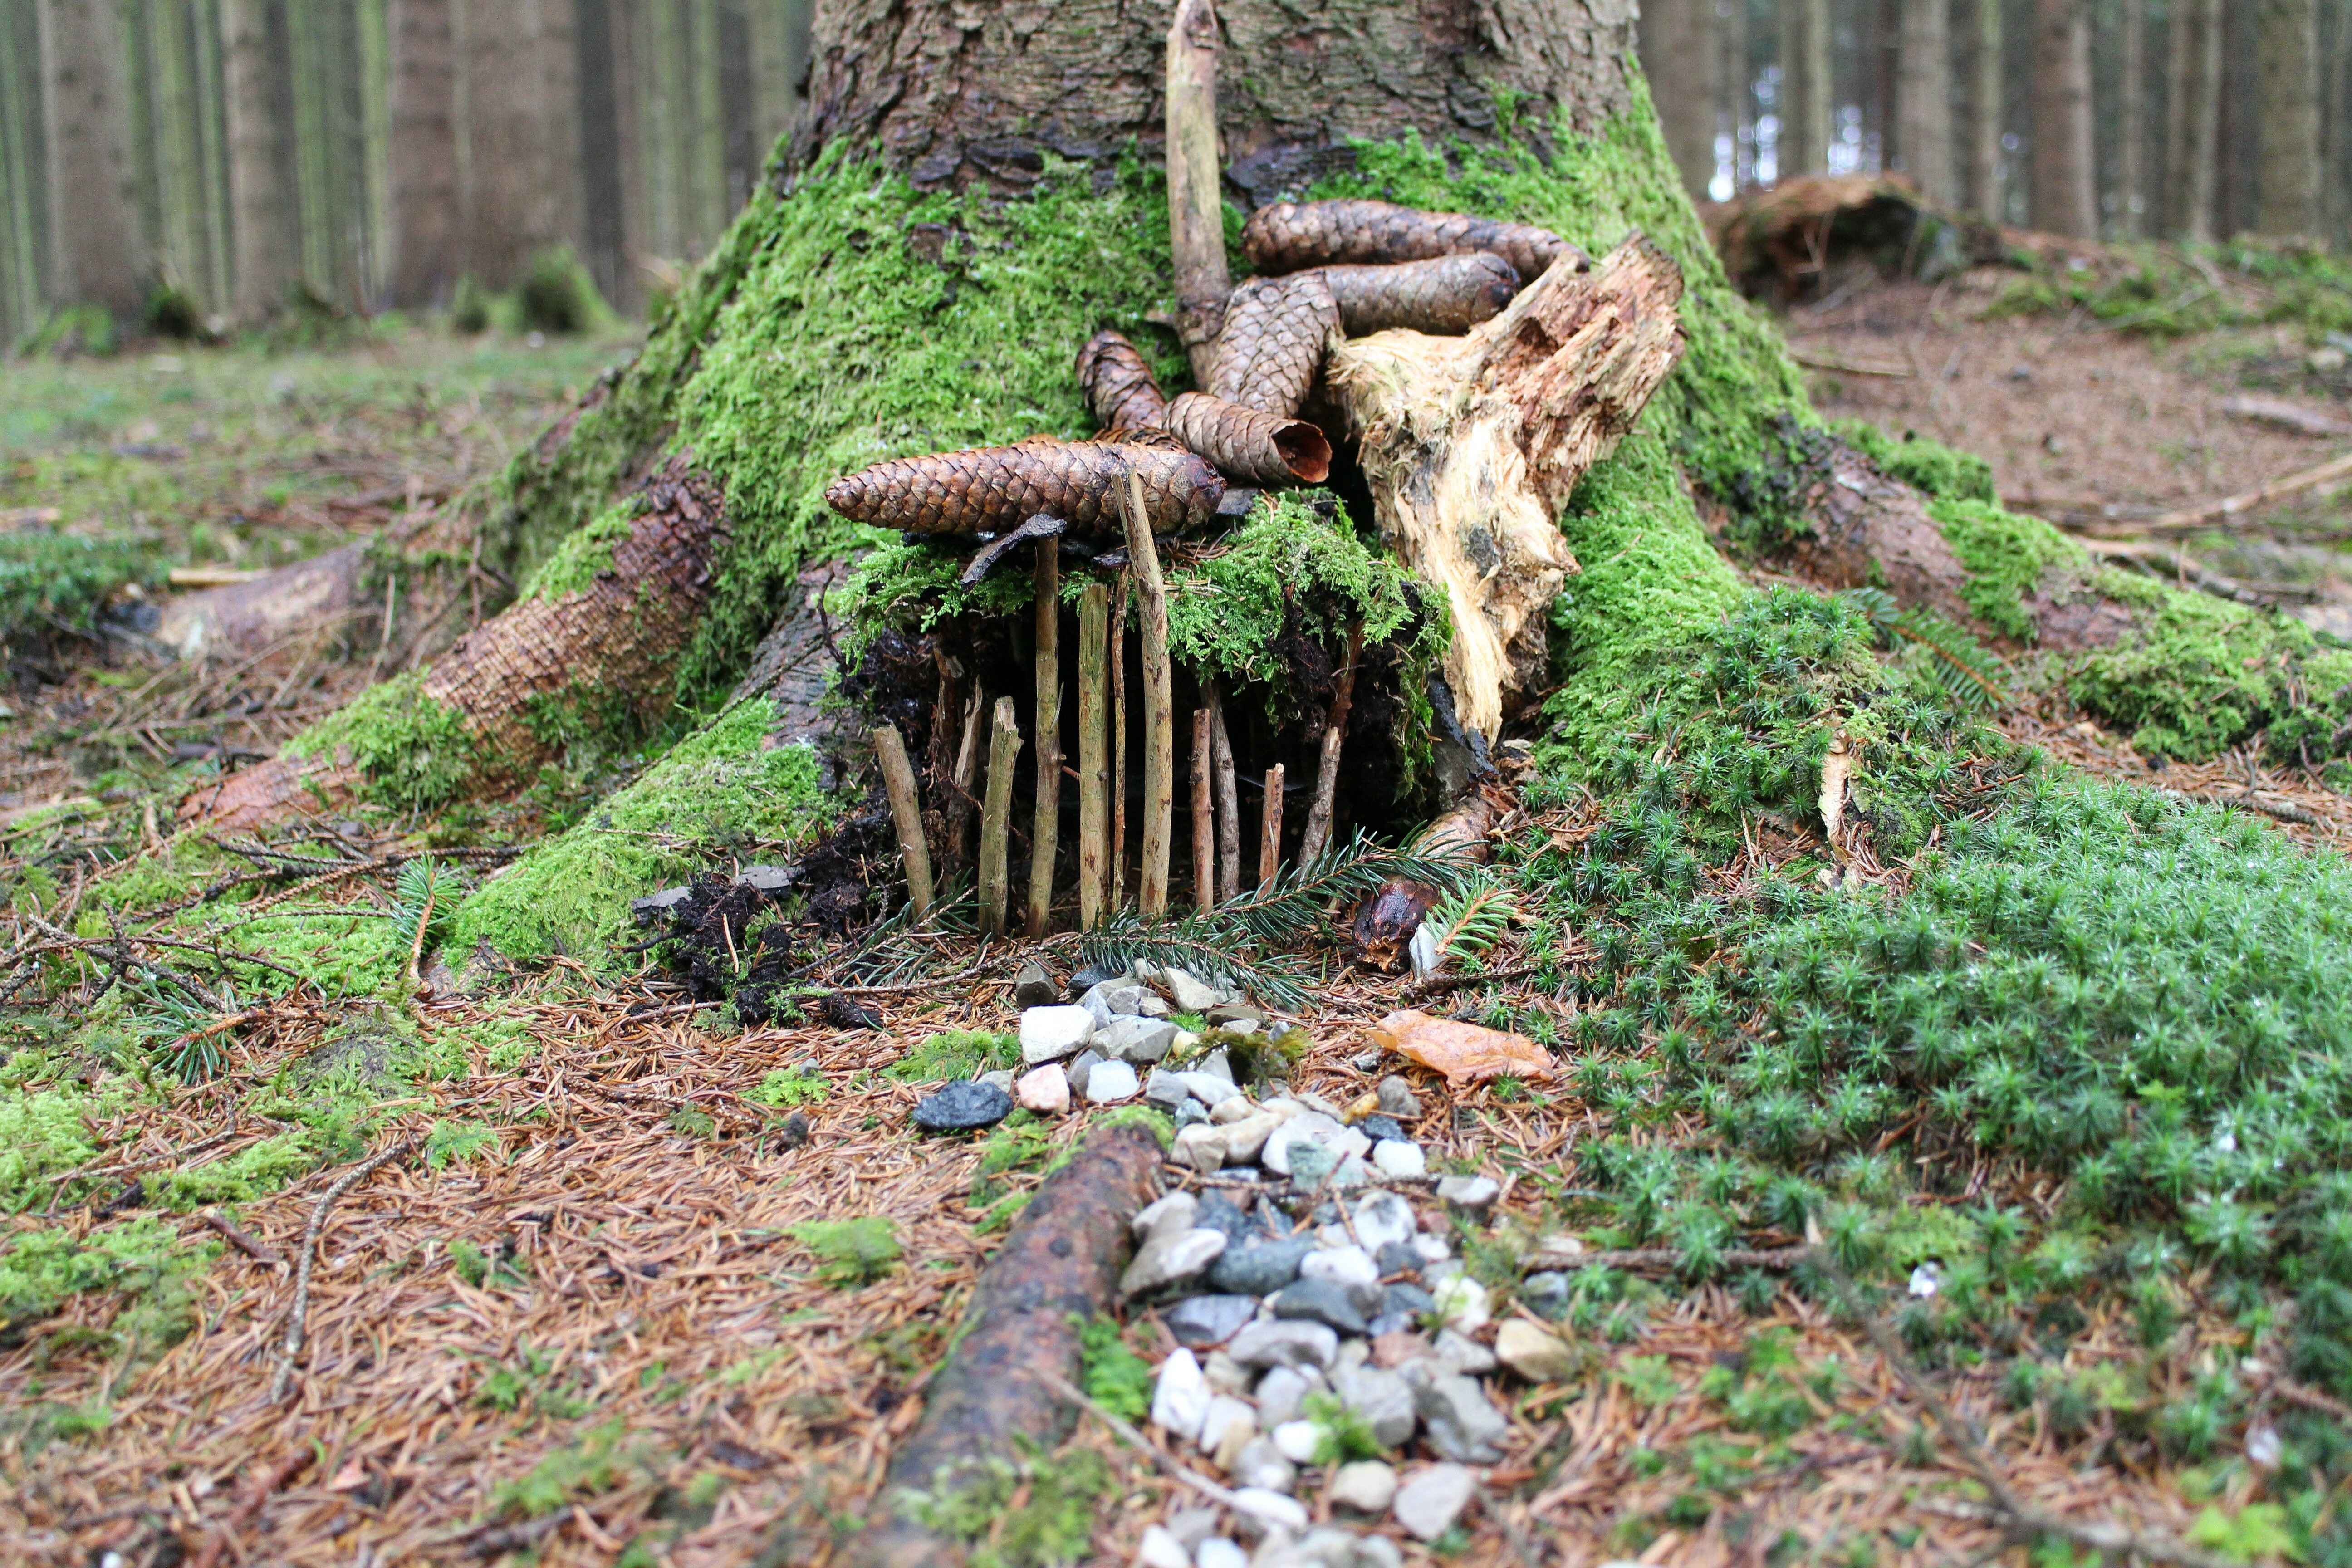
tree, nature, forest, path, plant, wood, leaf, flower, trunk, jungle, symbol, religion, living room, garden, flora, note, spiritual, trees, rainforest, creature, ghosts, woodland, tree stump, yard, away, identity, ritual, rituals, believe, nature spirits, shamanism, indians, shaman, woody plant, nature ritual, kiselsteine, kisel